Capitoline Museums

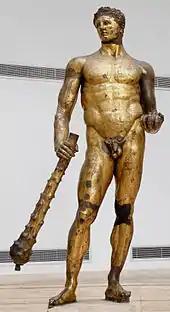
"Hercules of the Forum Boarium"

The history of the museum can be traced to 1471, when Pope Sixtus IV donated a collection of important ancient bronzes to the people of Rome, until then kept in the Lateran Palace and donated to the Roman people: the "Capitoline Wolf", the "Camillus" (statue), the "Boy with Thorn" and two fragments of a colossal statue of Domitian (the head and a hand holding a globe). As the inscription preserved in the Palazzo dei Conservatori specifies, it is not a donation but a “restitution”: «he judged that these remarkable bronze statues, testimony to the ancient greatness of the Roman people who had them made, had to be returned and donated without reservations» : these works of art had constituted the "thesaurus Romanitatis", representing a sort of heritage of the ancient world that the Church had collected and jealously guarded throughout the Middle Ages.